JCB HMEE

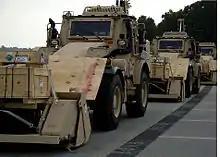
HMEE, prepared for shipping

The JCB HMEE ("High Mobility Engineer Excavator") is a military engineering vehicle made by JCB.